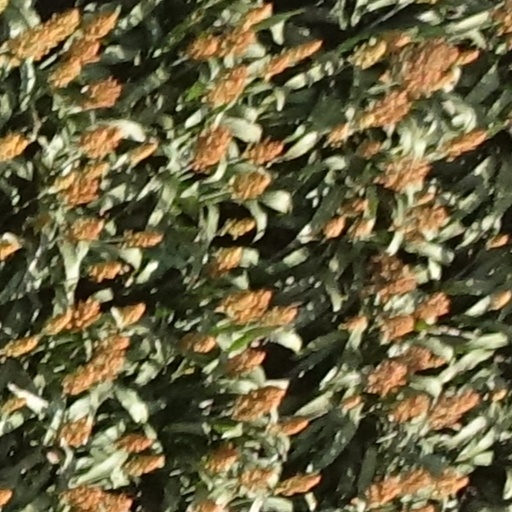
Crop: sorghum